Farr, Sutherland

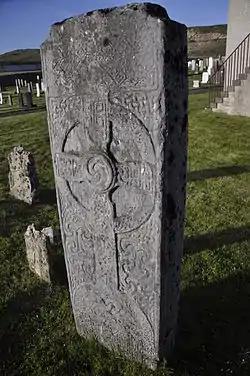
The Farr Stone at the graveyard of the Farr Parish Church, now the Strathnaver Museum

Farr is a parish in the county of Sutherland in the Scottish council area of Highland. The parish also includes a small hamlet named Farr. The village of Bettyhill lies less than to the west of the hamlet along the A836 road.